Preston Overlook

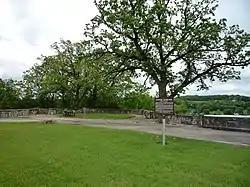

Preston Overlook is a historic scenic overlook in Preston, Minnesota, United States, North America.